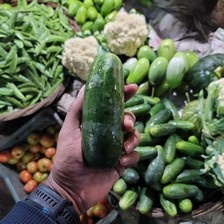
Label: cucumber